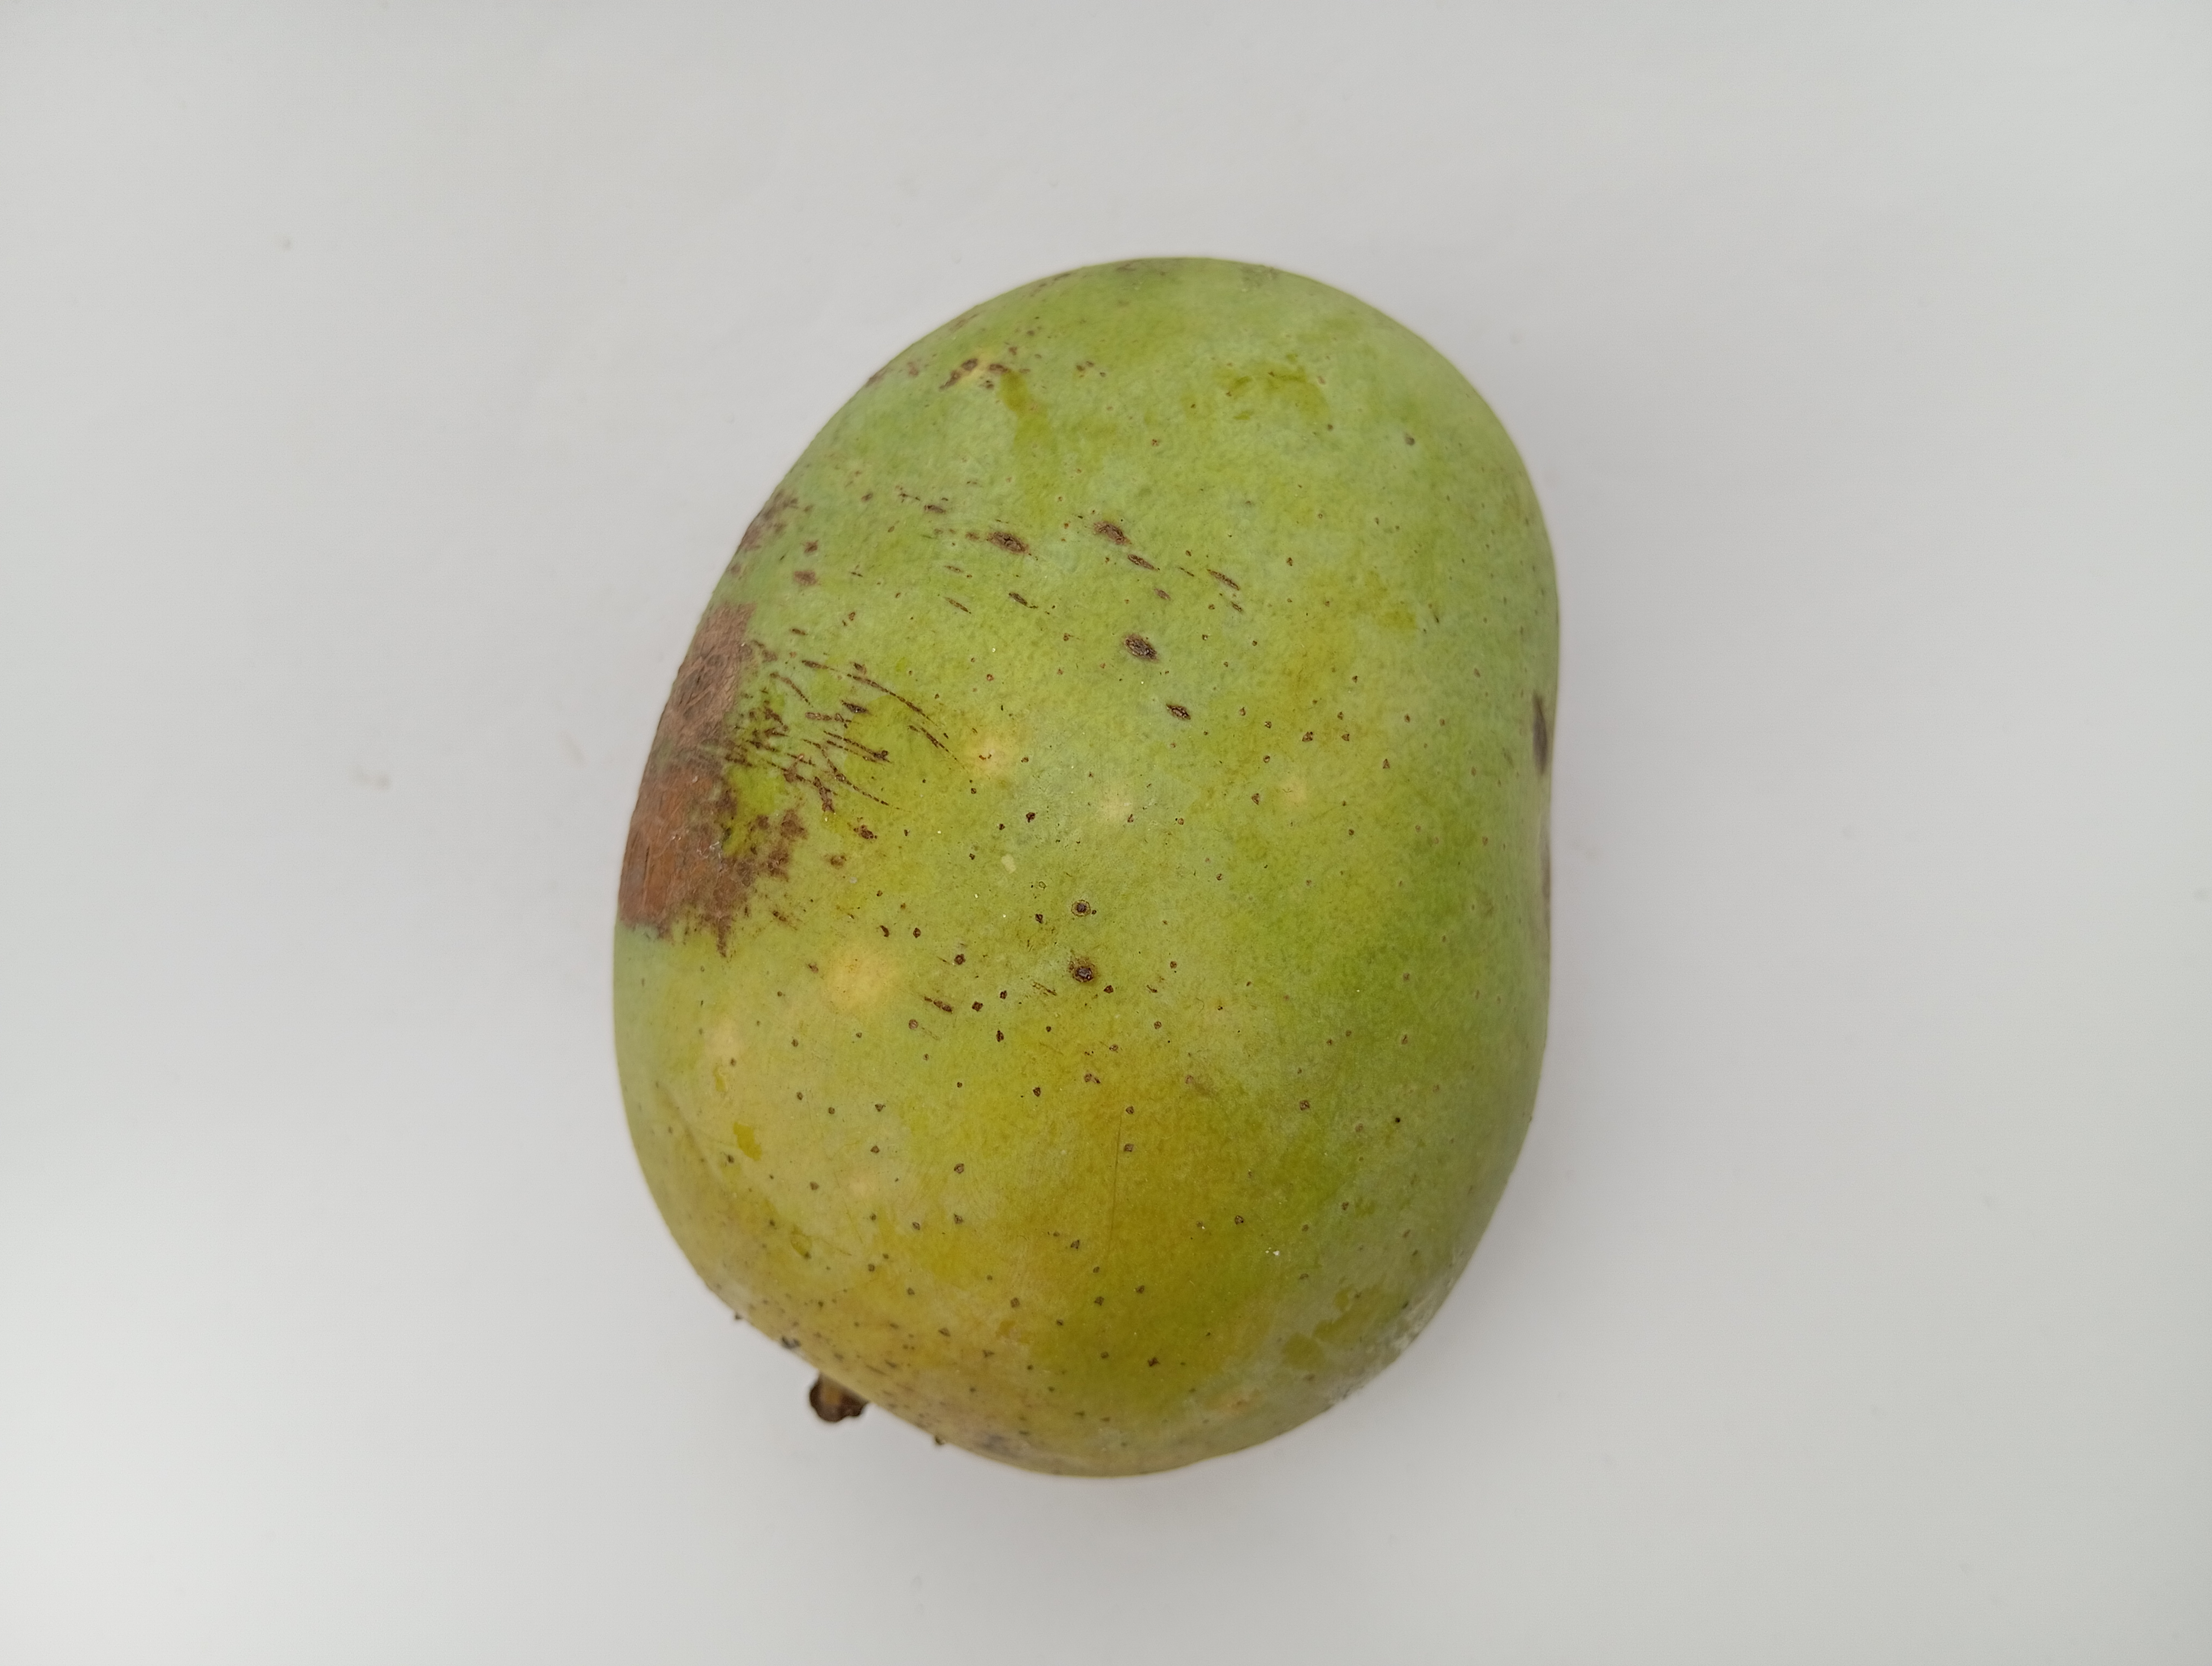
Mango variety: Langra